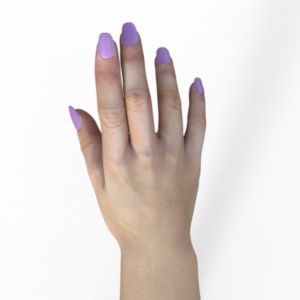
Label: paper